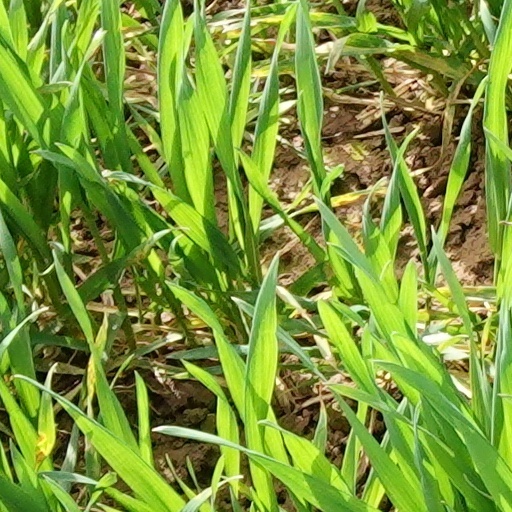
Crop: wheat